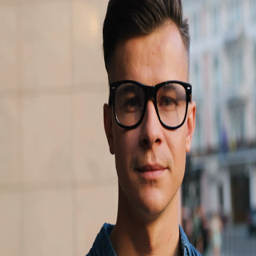
close up portrait of young attractive man in the glasses looking to the camera and smiling on the city background